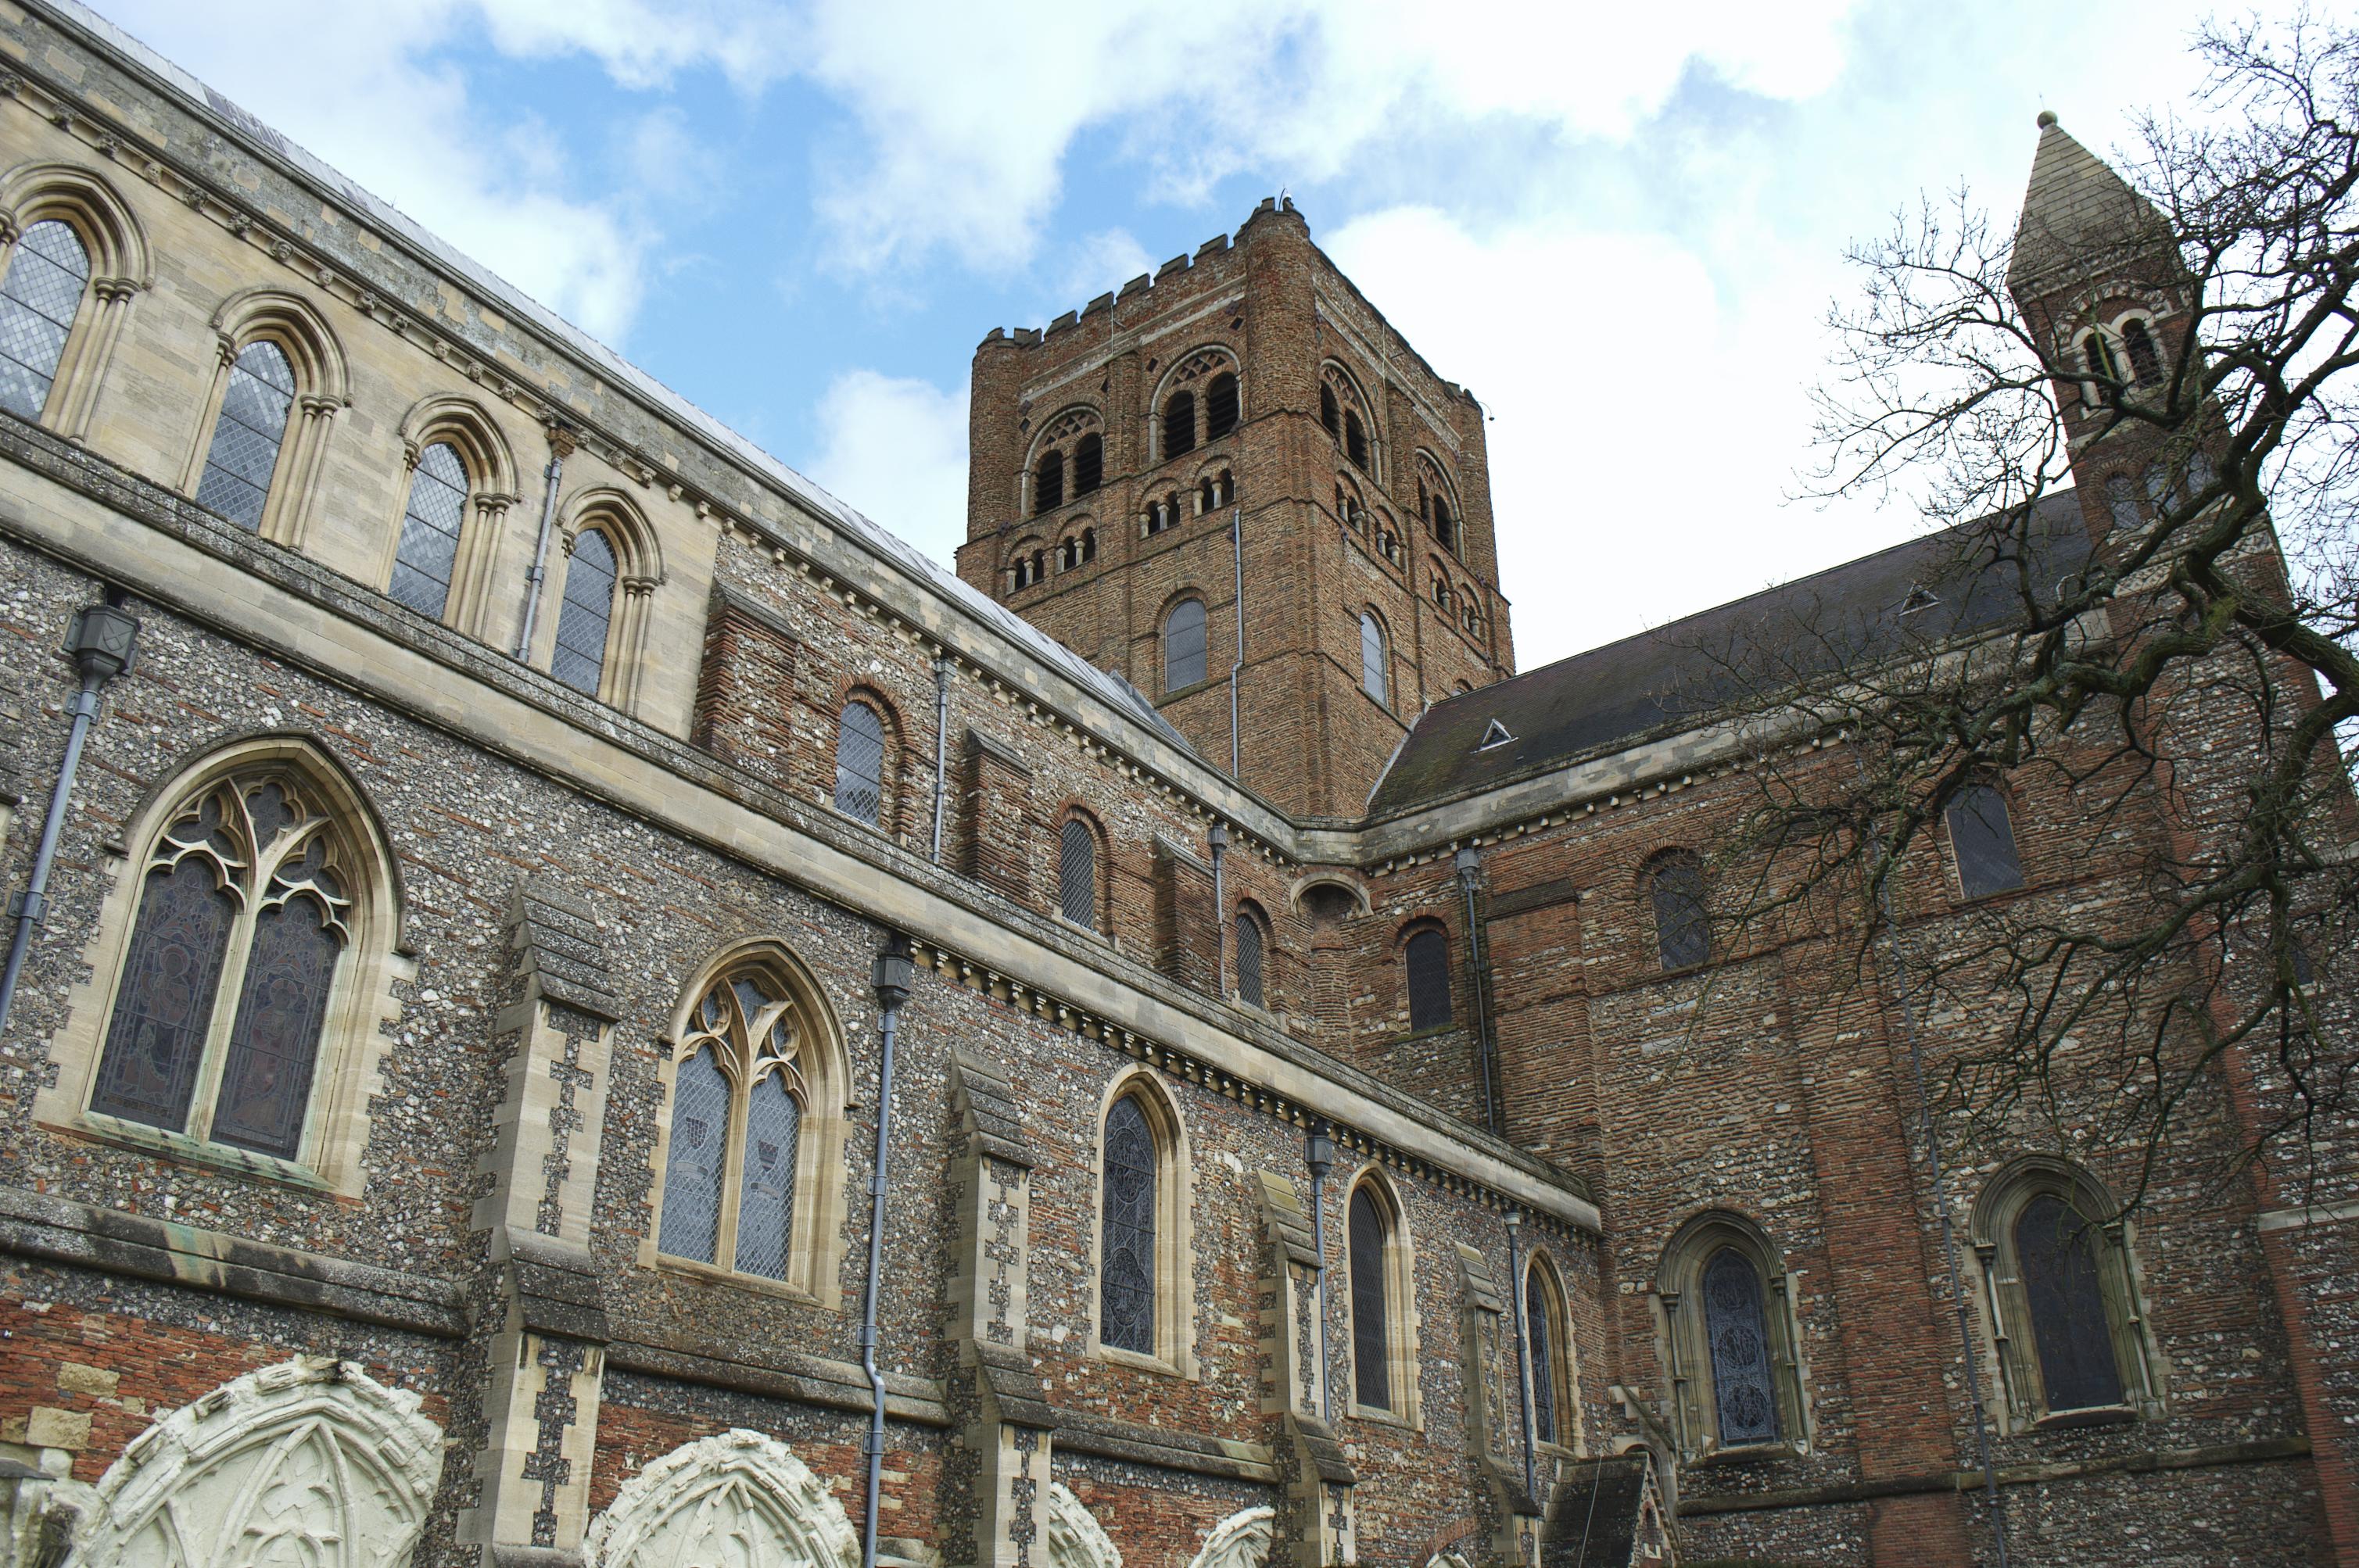
architecture, camera, photography, glass, town, building, palace, stone, photo, travel, dslr, architect, tower, facade, church, cathedral, exterior, nikon, gothic, place of worship, uk, 2014, spire, arches, belltower, monastery, churches, statues, greatbritain, synagogue, big, beautiful, history, abbey, buttresses, basilica, estate, d3200, views, cathedrals, victorian, middle ages, vacations, bells, southeast, norman, flyingbuttresses, stalbans, hertfordshire, gothic architecture, ancient history, byzantine architecture